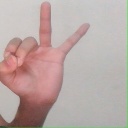
अक्षर: ण